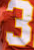
Number: 3